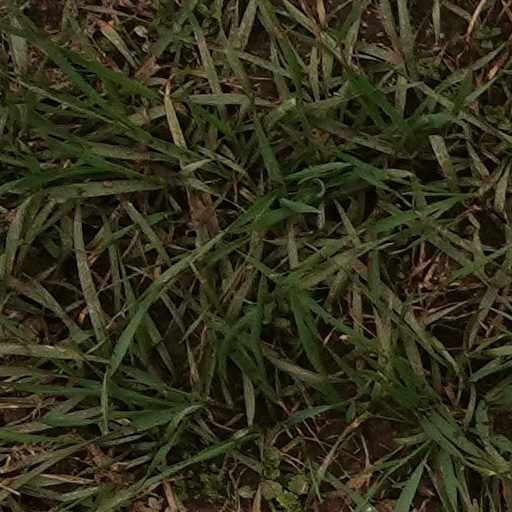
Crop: wheat